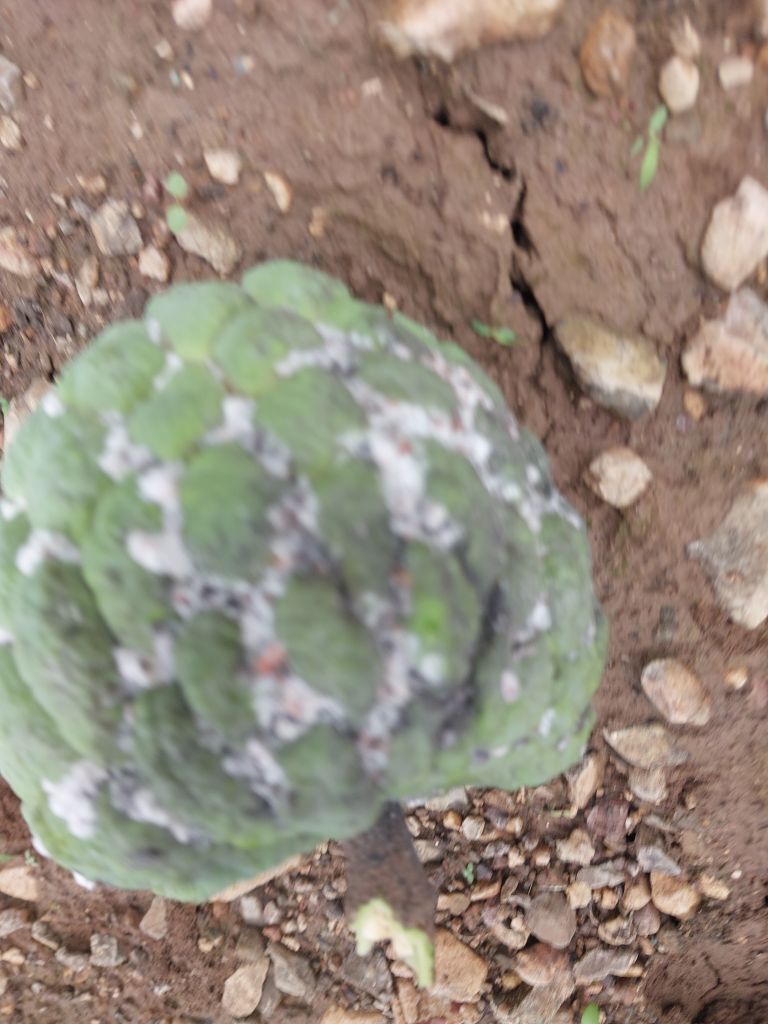
Disease label: Mealy Bug